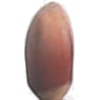
Label: Hazelnut 1